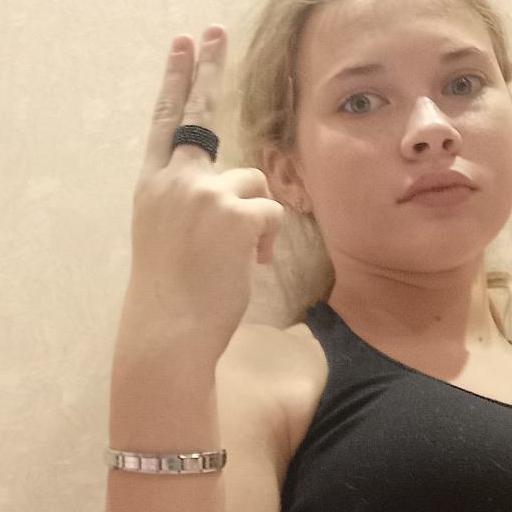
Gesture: two_up_inverted